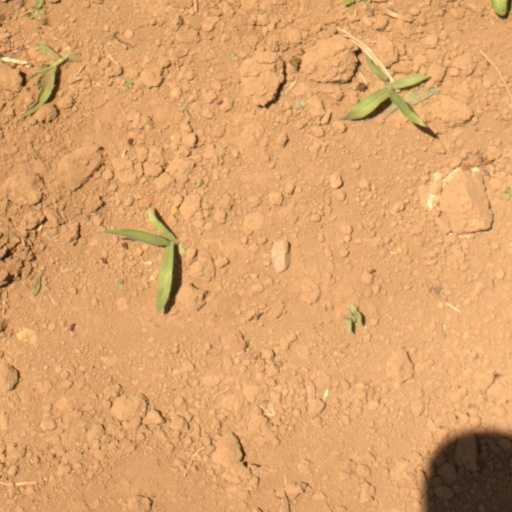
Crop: Jerusalem artichoke